Question: Please indicate a possible affordance area of the frisbee that can be used for throwing
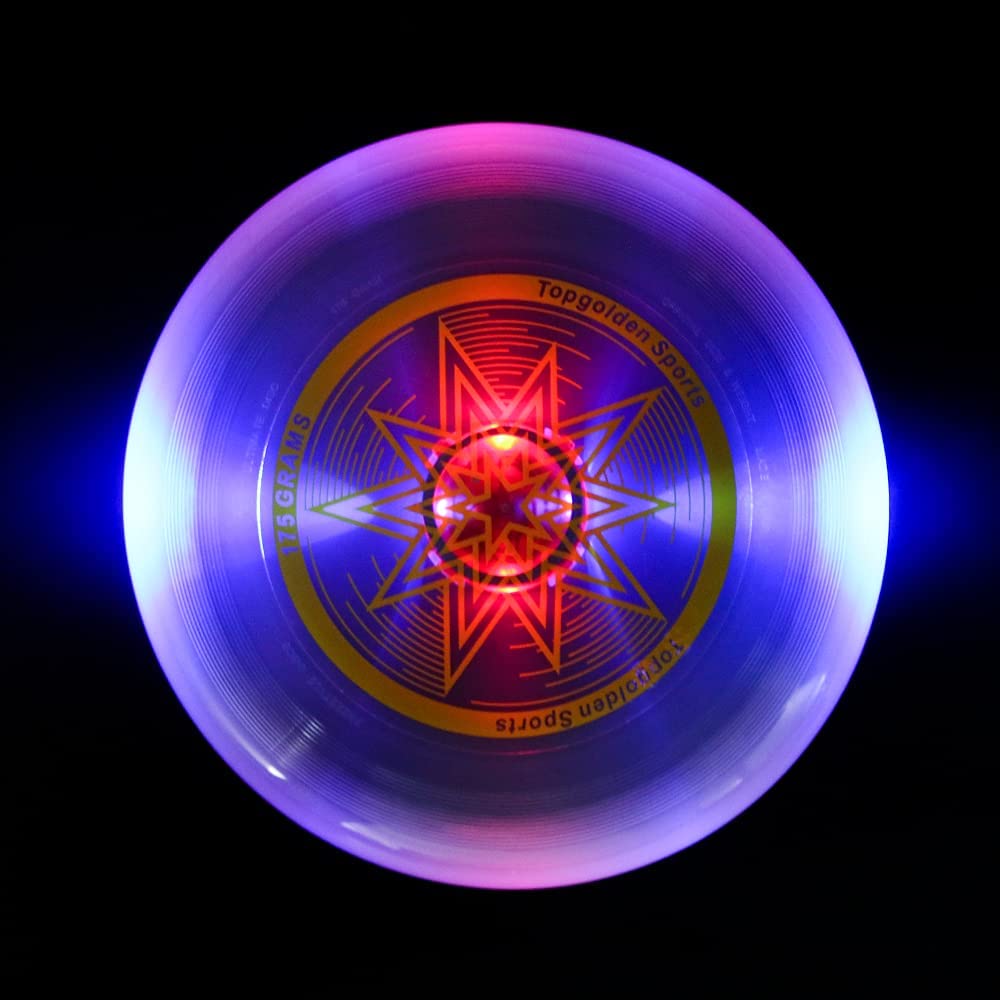
Answer: [117.158, 112.596, 888.71, 886.303]